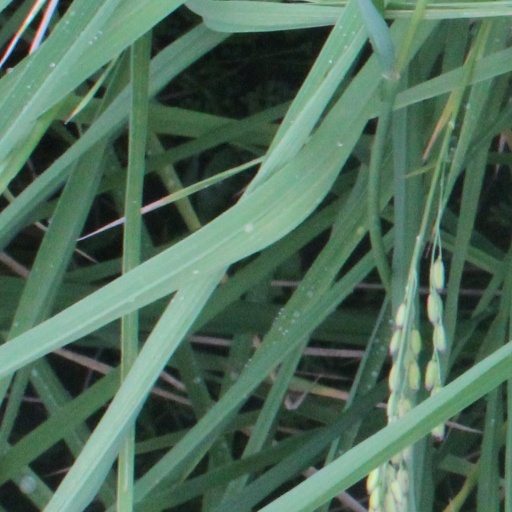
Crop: rice